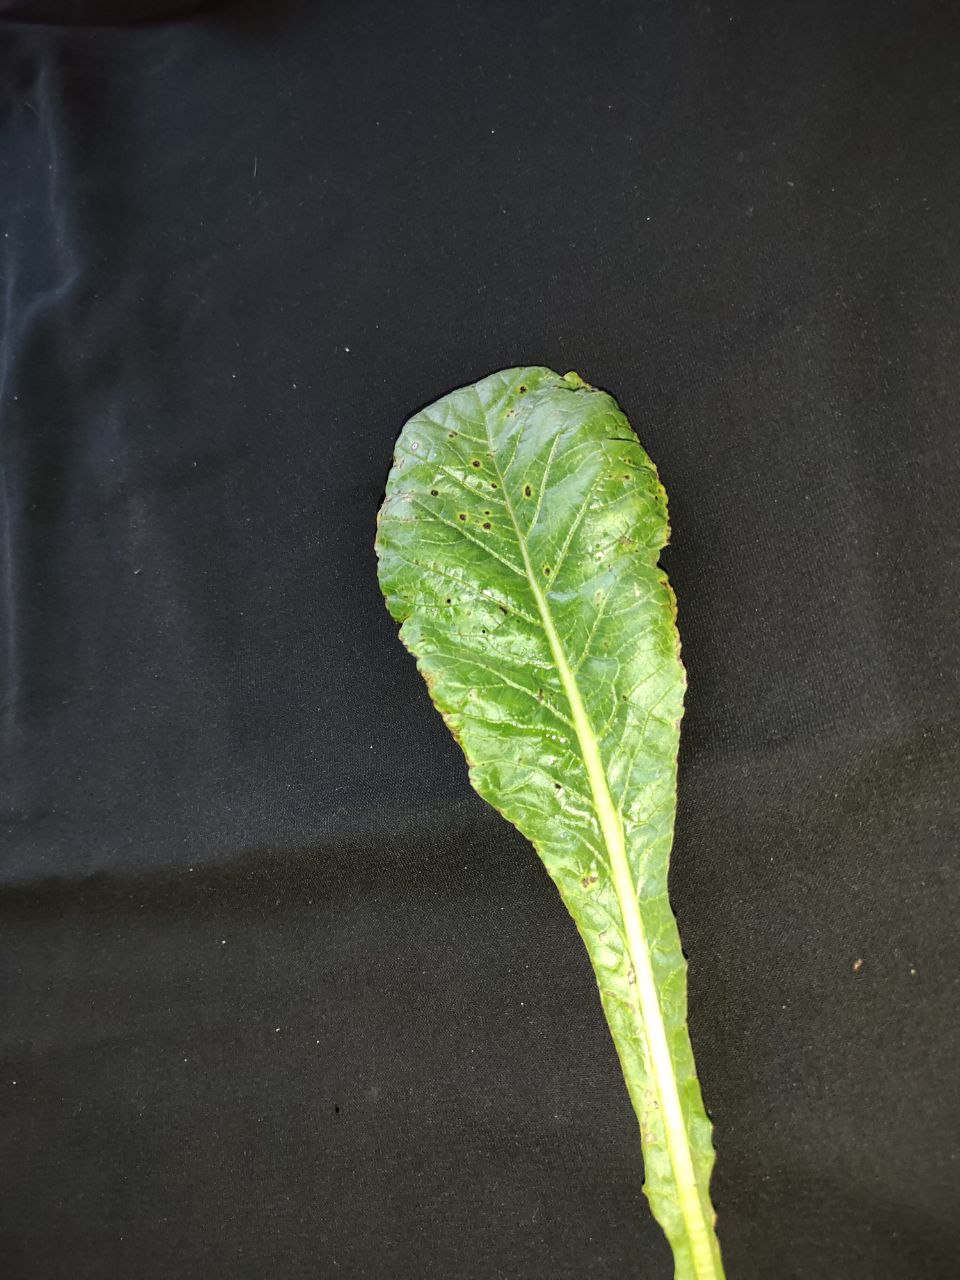
Label: Black leaf spot